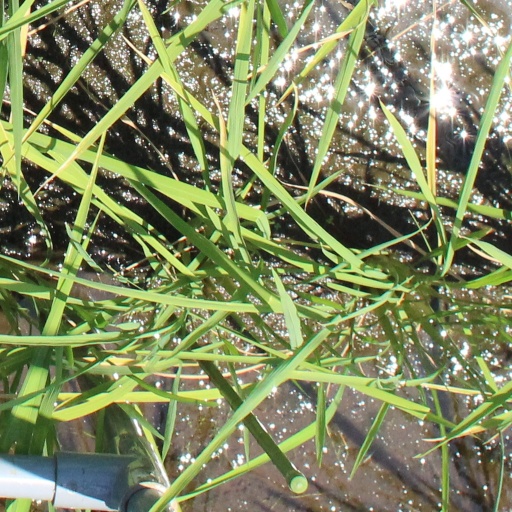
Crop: rice